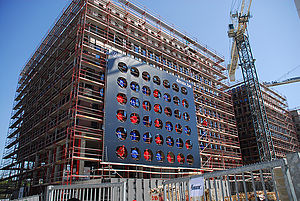
Fire på stribe
Et større fire på stribe-spil
Fire på stribe er et spil for to personer. Brættet er normalt 7 felter vandret og 6 felter lodret, men andre dimensioner findes dog også.